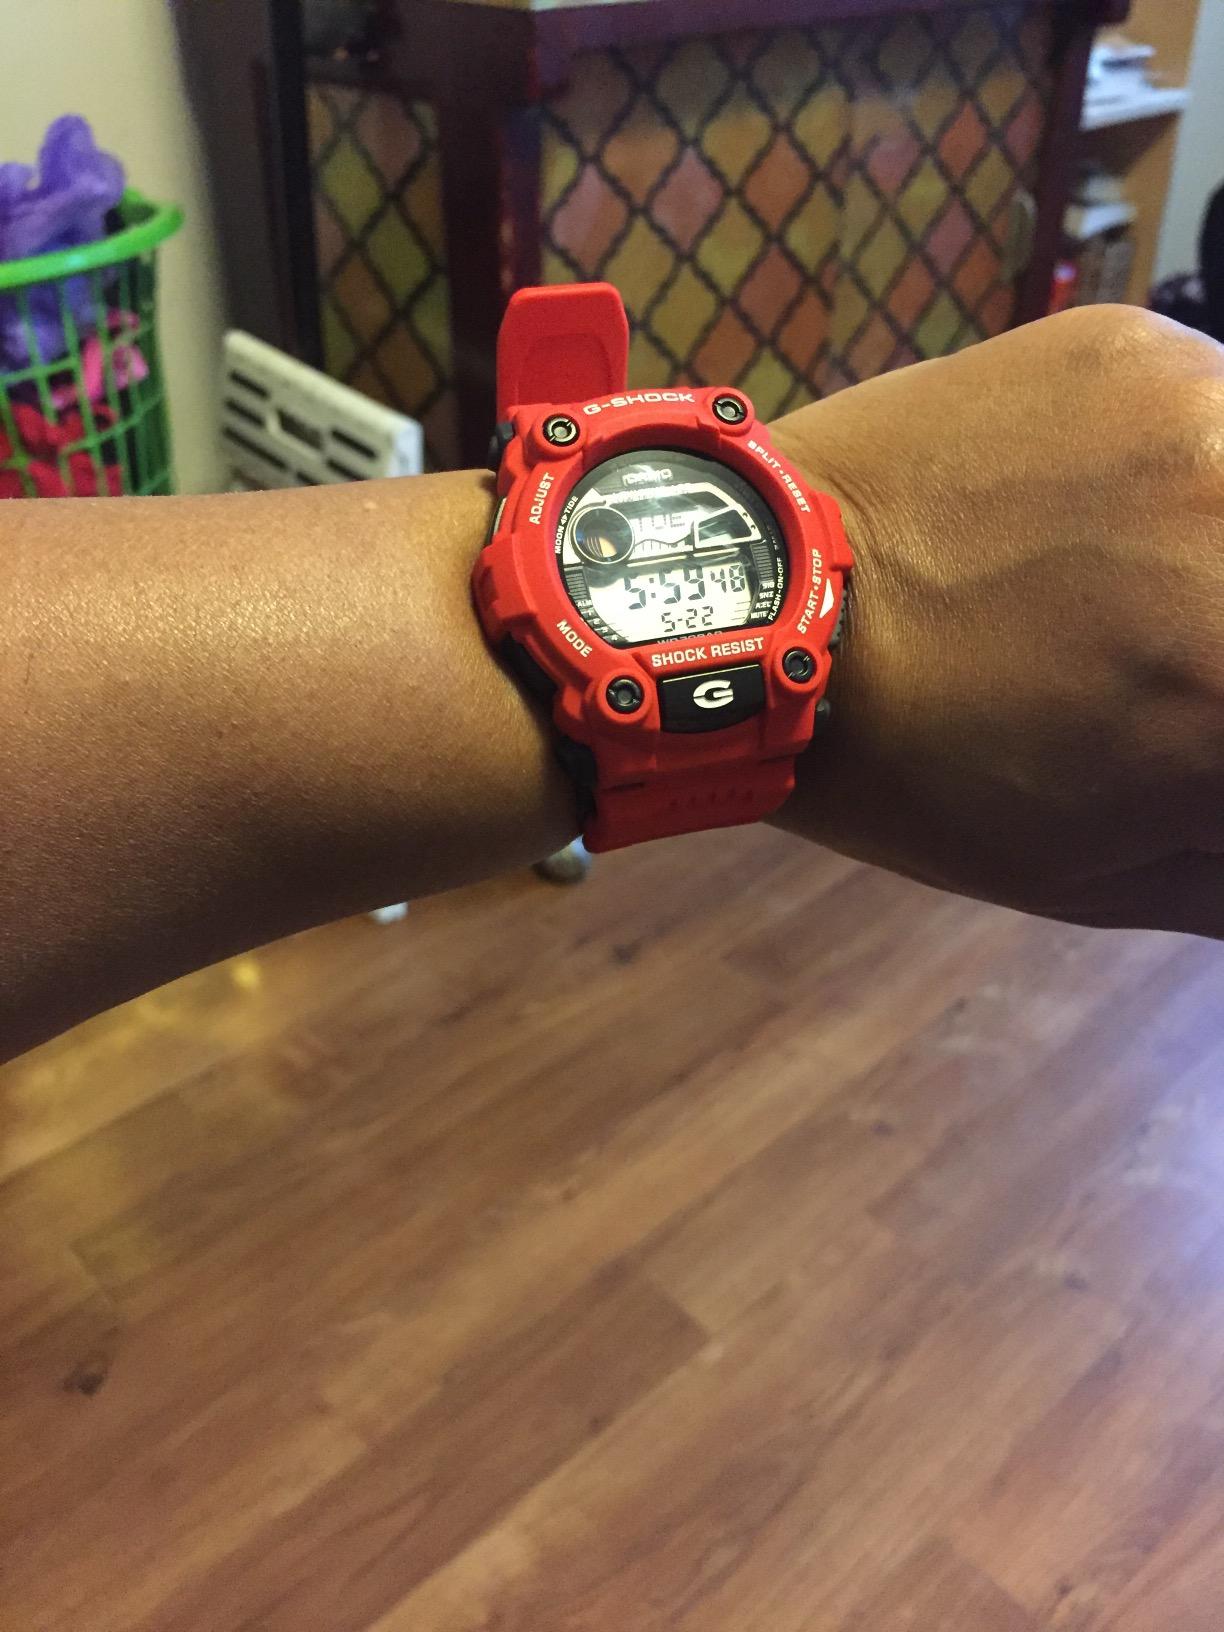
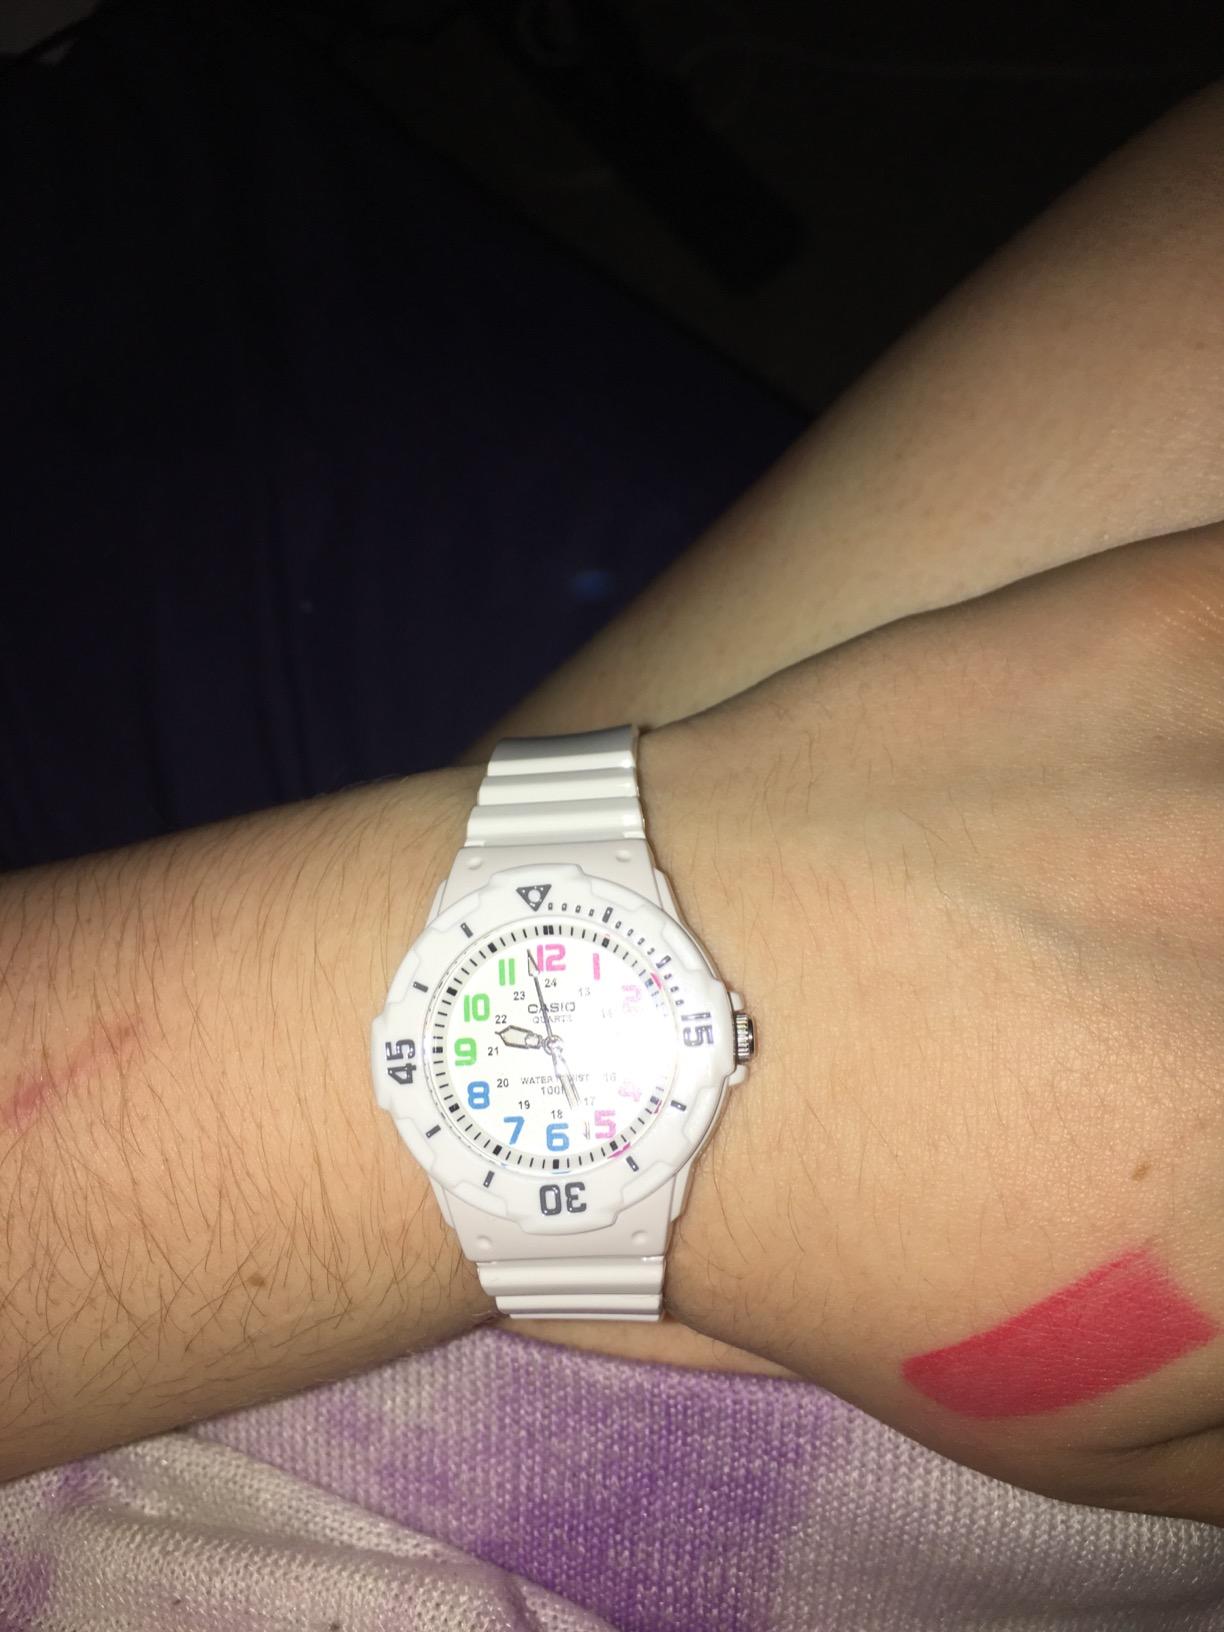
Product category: accessories_watch
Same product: no